Episode 5569

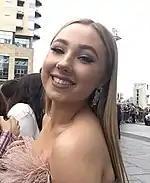
Ruby O'Donnell's character Peri Lomax was used by writer Kayla Marie Sweet to portray how medical professionals can make decisions caused by unconscious bias.

Following the transmission of the episode, the "Hollyoaks" YouTube channel posted a director's commentary version of the episode, a first for the soap. The video features commentary from director Edem Kelman, as well as Bryan and Sweet. Sweet revealed that initially, she wanted to write a misogynoir storyline centred around Bryan's character suffering from a heart attack, but being told she only has heartburn. However, when she read statistics online about Black women being mistreated in the medical world, it inspired the plot with Martine's breast examination. She also incorporated these statistics into the episode. Kelman stated that the episode is his professional directorial debut, expressing his gratitude to have worked on an issue-led project for his debut. In the episode, a scene where Martine and Grace both receive a magazine subscription results in Martine being unable to use the free sample since the shade is white. Kelman explained that this was done as he did not want to "pit them as rivals", but instead wanted it to be more subtle as unconscious biases are subtle and hidden in daily life. In the scene where Alan does not believe Martine is the manager, Kelman explained that this is since some white people believe that a Black woman could never be a manager. In the scenes where interviewer Patsy treats Martine and Grace differently, Bryan liked that it addressed the way people behave differently around Black and white people. Sweet noted that the character of Patsy was used to represent attitudes to Black people. She explained that Patsy is initially inconvenienced by Martine, then intimidated, and then begins to pity her. Sweet likened this to how people treat Black people in real life.